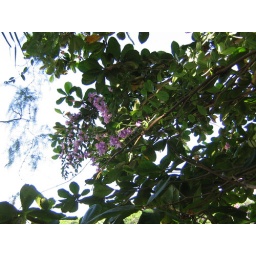
Garlic plant in almond tree